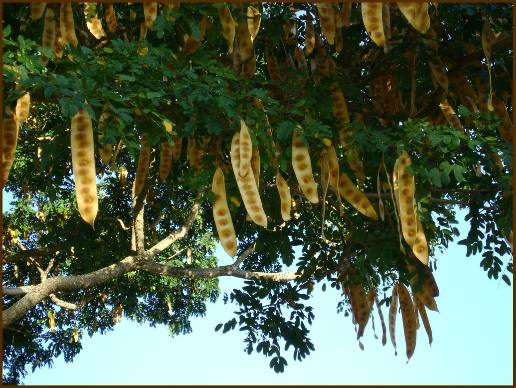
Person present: No